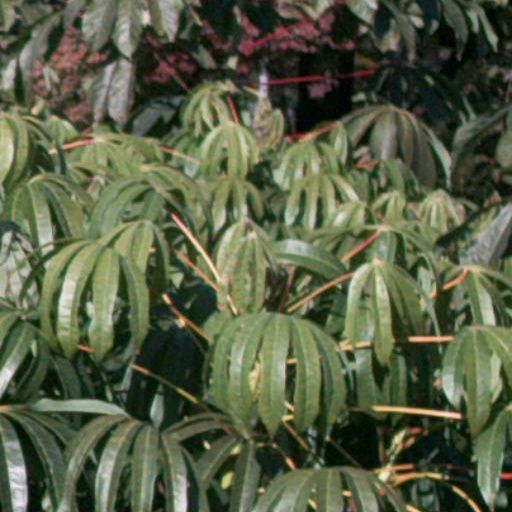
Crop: cassava